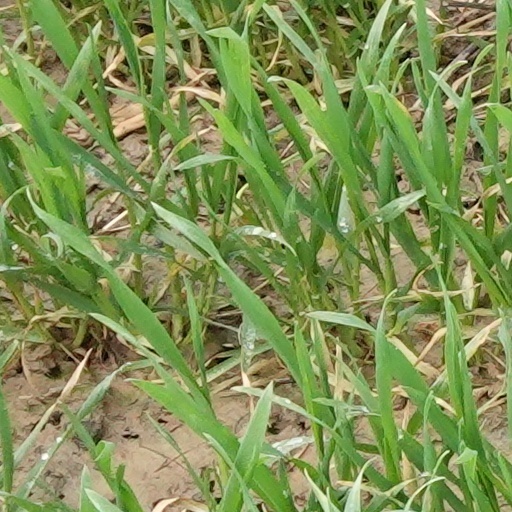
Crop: wheat